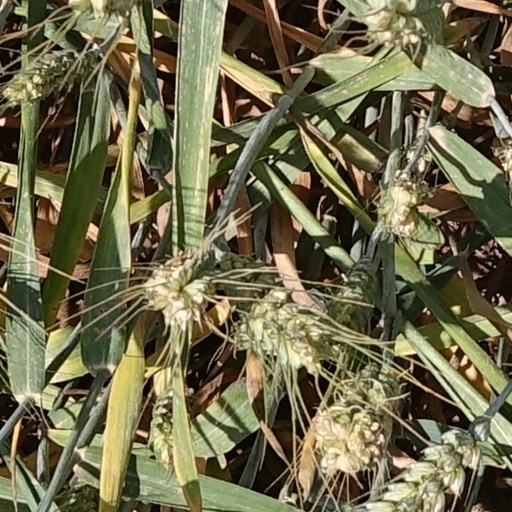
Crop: wheat